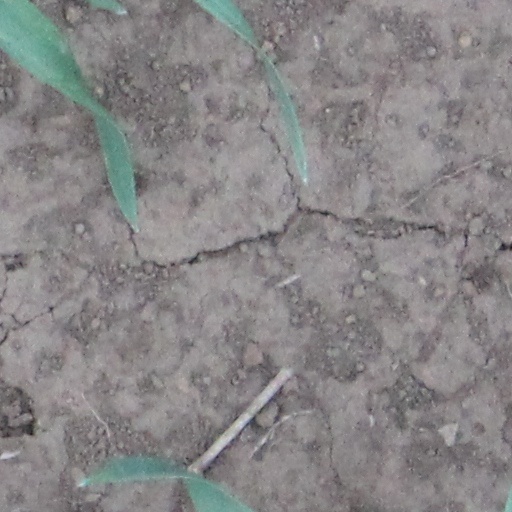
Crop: wheat